Post Mortem (2010 film)

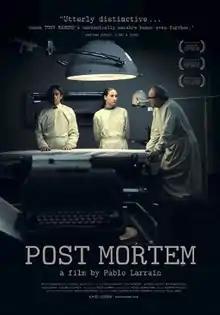

Post Mortem is a 2010 drama film directed by Pablo Larraín and set during the 1973 military coup that overthrew former President Salvador Allende, inaugurating the 17-year dictatorship of Augusto Pinochet. The film competed in the 67th Venice International Film Festival, Antofagasta Film Festival, Havana Film Festival and the Guadalajara International Film Festival. The film's main character Mario Cornejo is based on a real person with the same name.